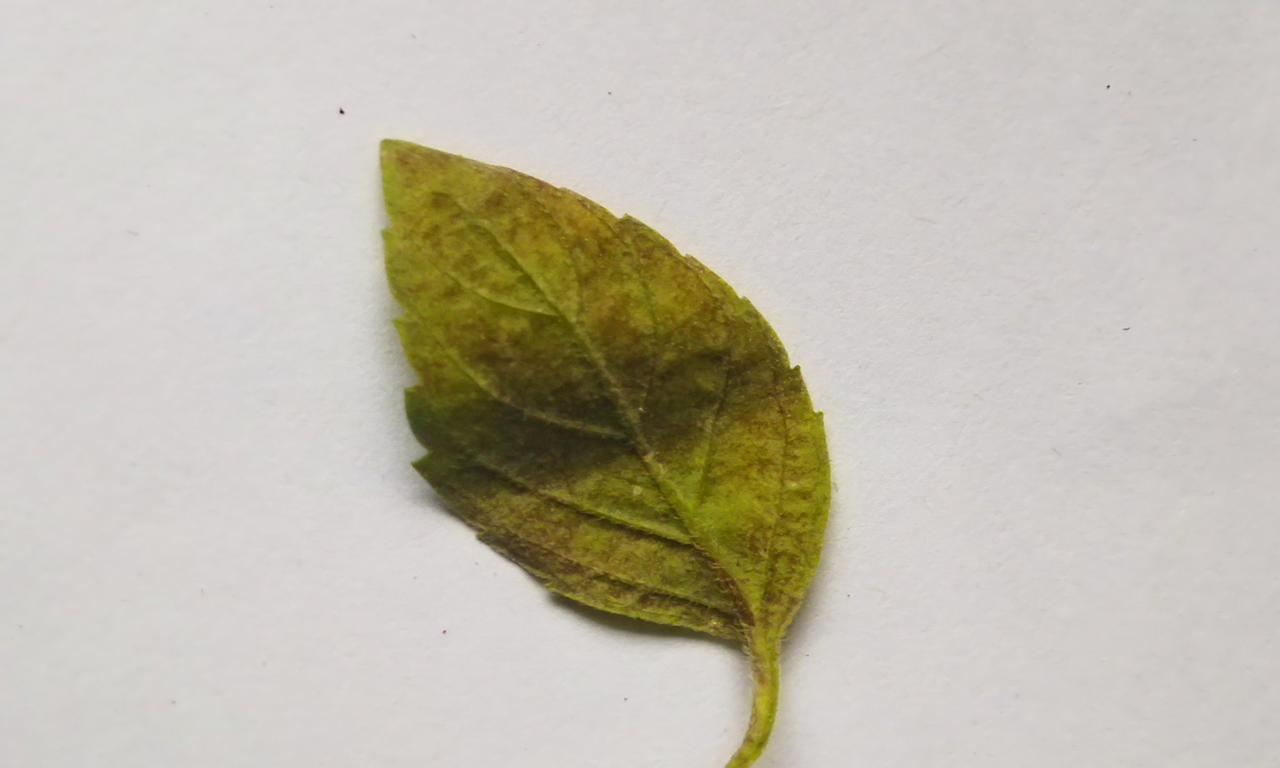
Label: Spoiled